Rickey Henderson

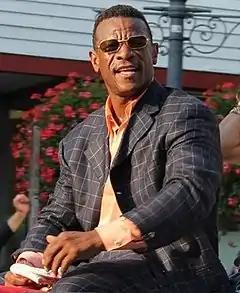
Henderson at the Hall of Fame parade in 2011

A free agent in March 2001, Henderson returned to the Padres. During the 2001 season, he broke three major league career records and reached an additional major career milestone. He broke Babe Ruth's record of 2,062 career walks, Ty Cobb's record of 2,245 career runs, and Zack Wheat's record of 2,328 career games in left field, and on the final day of the season (October 7) collected his 3,000th career hit, a leadoff double off Rockies pitcher John Thomson in San Diego. That final game was also Tony Gwynn's last major league game, and Henderson had originally wanted to sit out so as not to detract from the occasion, but Gwynn insisted that Henderson play.